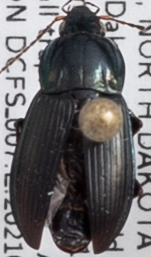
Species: Poecilus lucublandus
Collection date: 2021-06-22
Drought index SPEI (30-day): -2.09
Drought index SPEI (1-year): -2.09
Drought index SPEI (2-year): -0.184